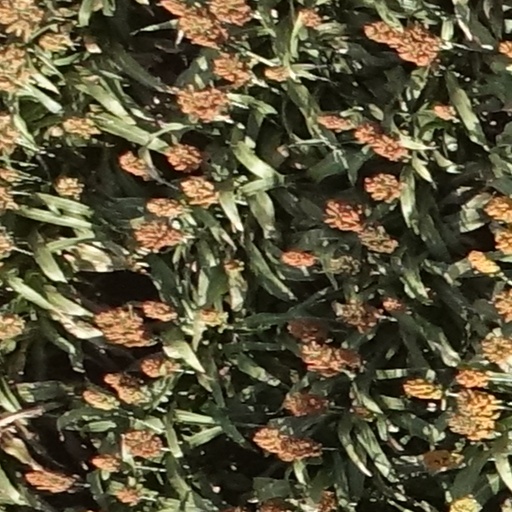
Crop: sorghum